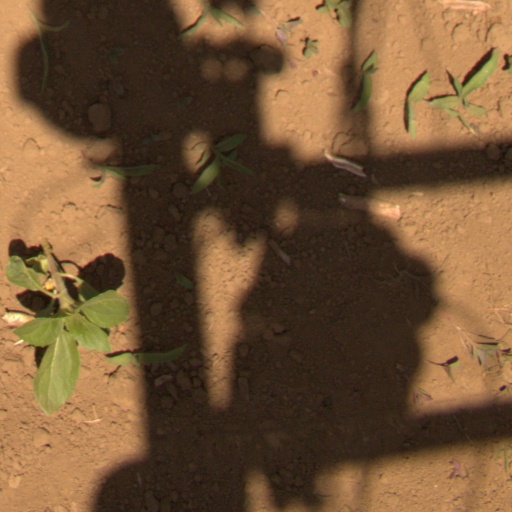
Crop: Jerusalem artichoke